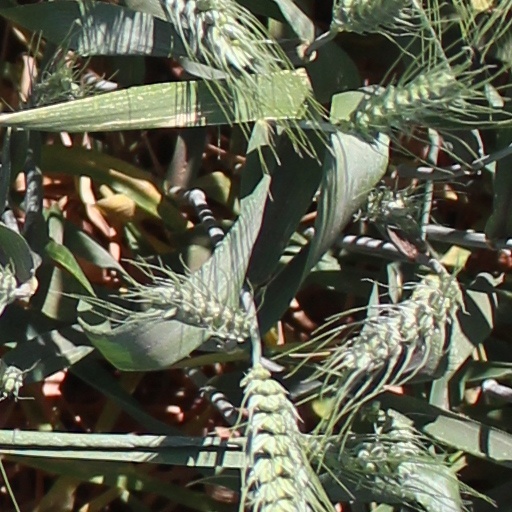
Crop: wheat